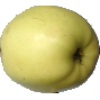
Label: Apple Golden 2